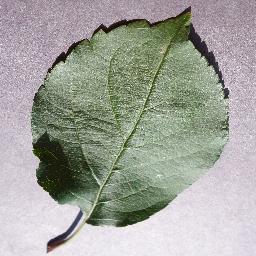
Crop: apple
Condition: healthy